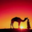
Label: camel